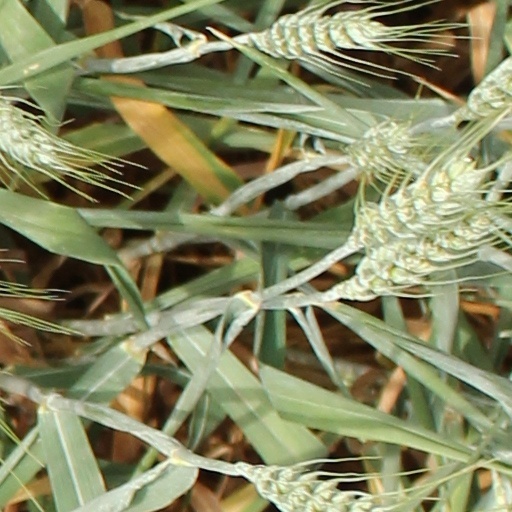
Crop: wheat